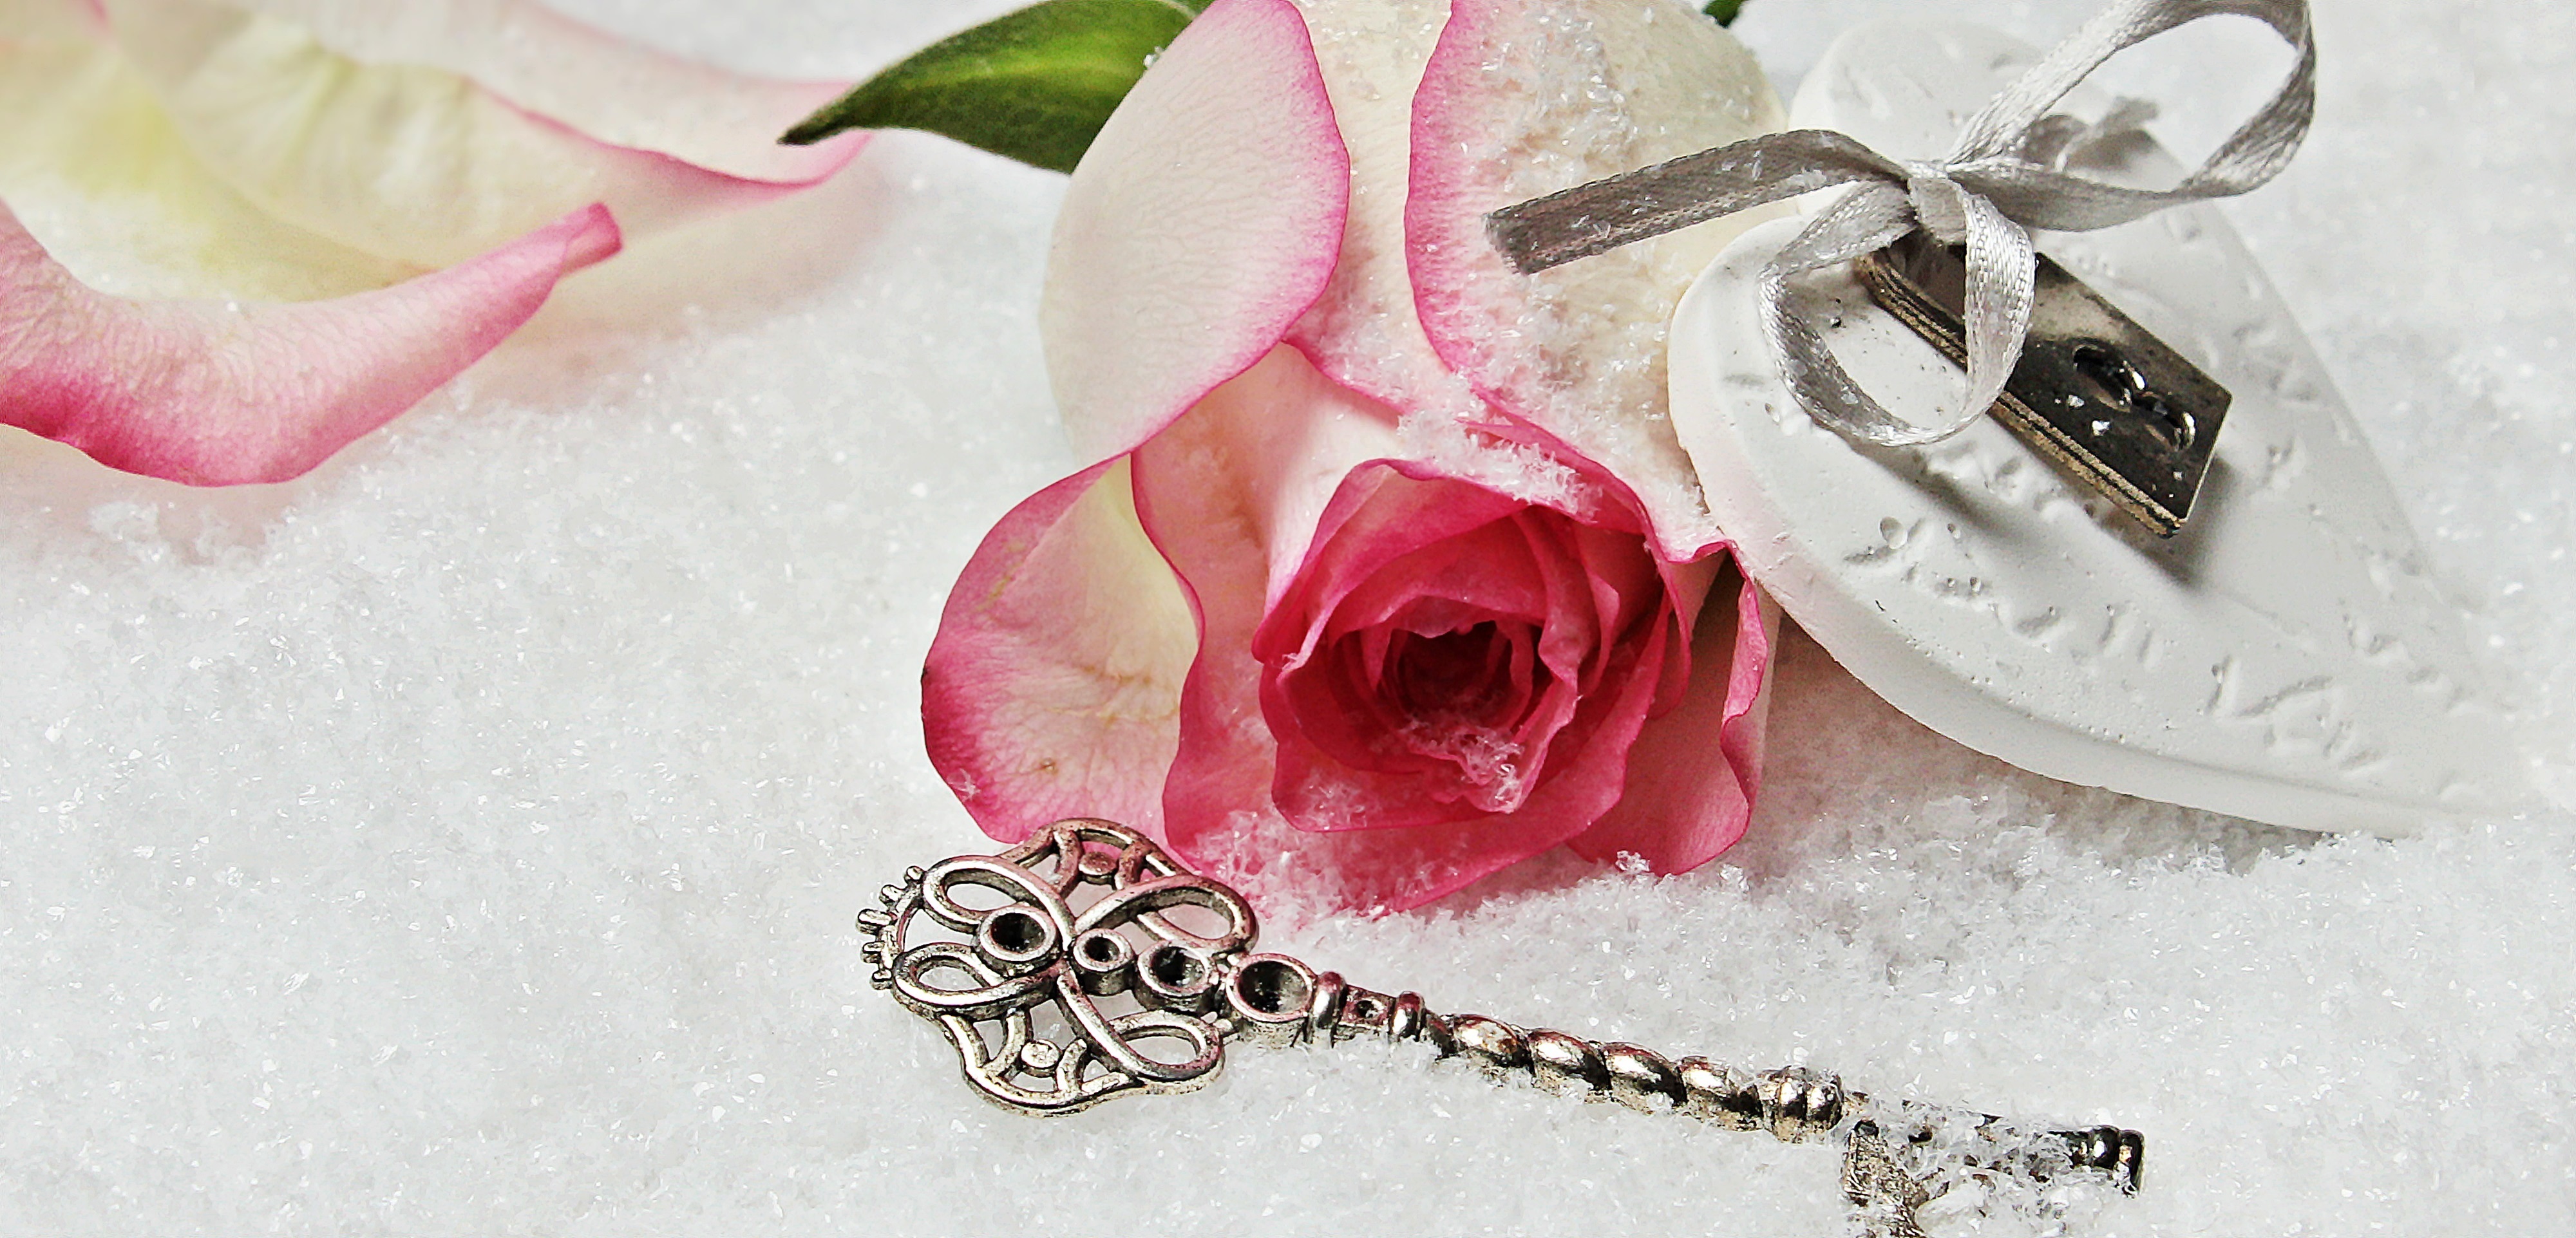
blossom, flower, petal, bloom, love, heart, rose, symbol, key, romance, romantic, clothing, friendship, pink, map, deco, background image, jewellery, cool image, background, pink rose, i, herzchen, connectedness, tender, key to the heart, rose petals, key to the fortune, key to love, greeting, greeting card, valentines day, fashion accessory, headpiece, hair accessory